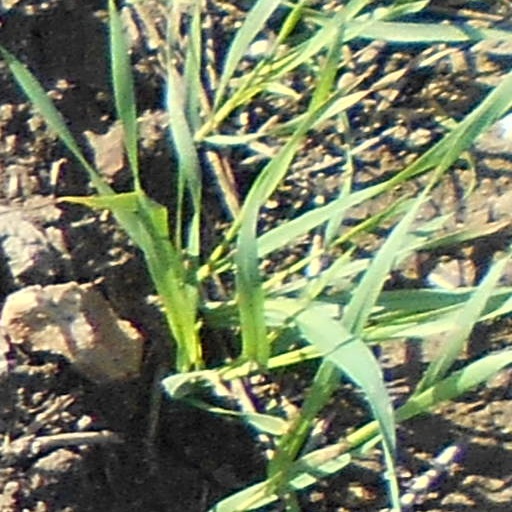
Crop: wheat